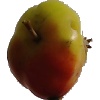
Label: Apple Red Yellow 2